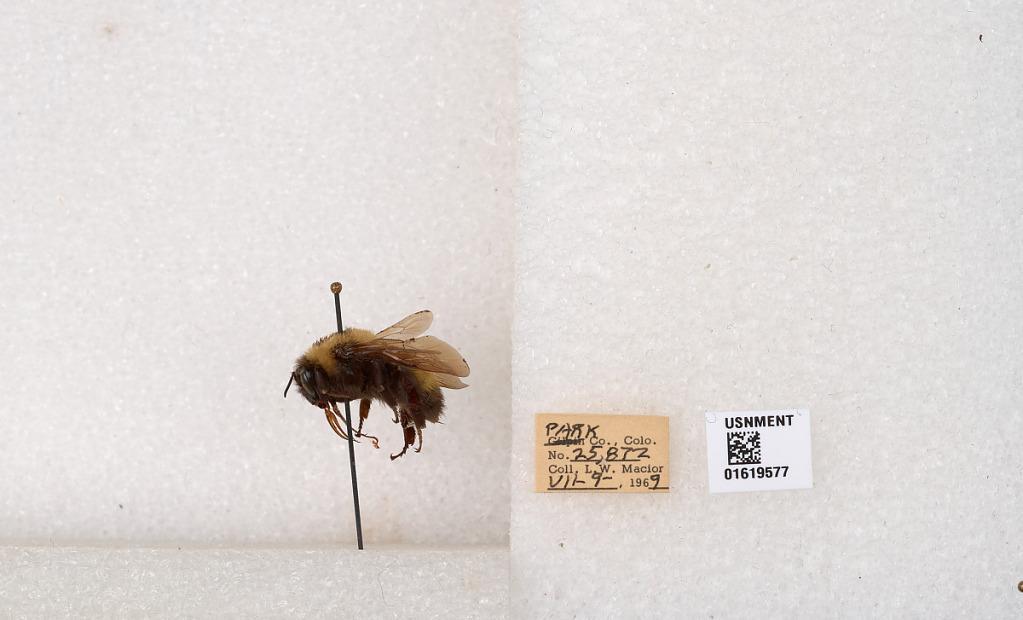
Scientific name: Bombus (Bombus) nevadensis Cresson